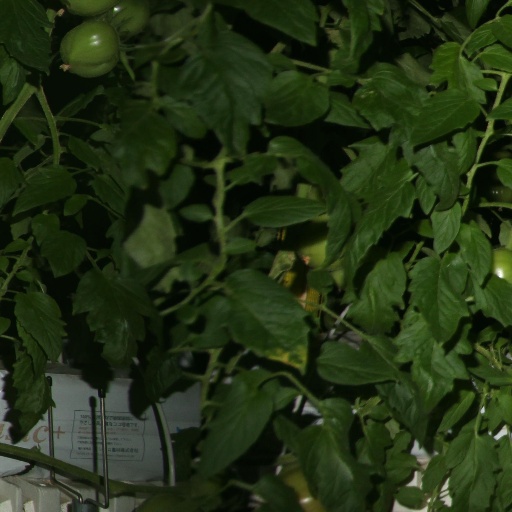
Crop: tomato